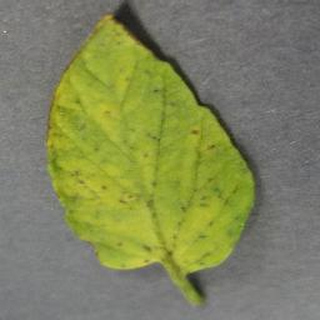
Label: tomato_yellow_leaf_curl_virus